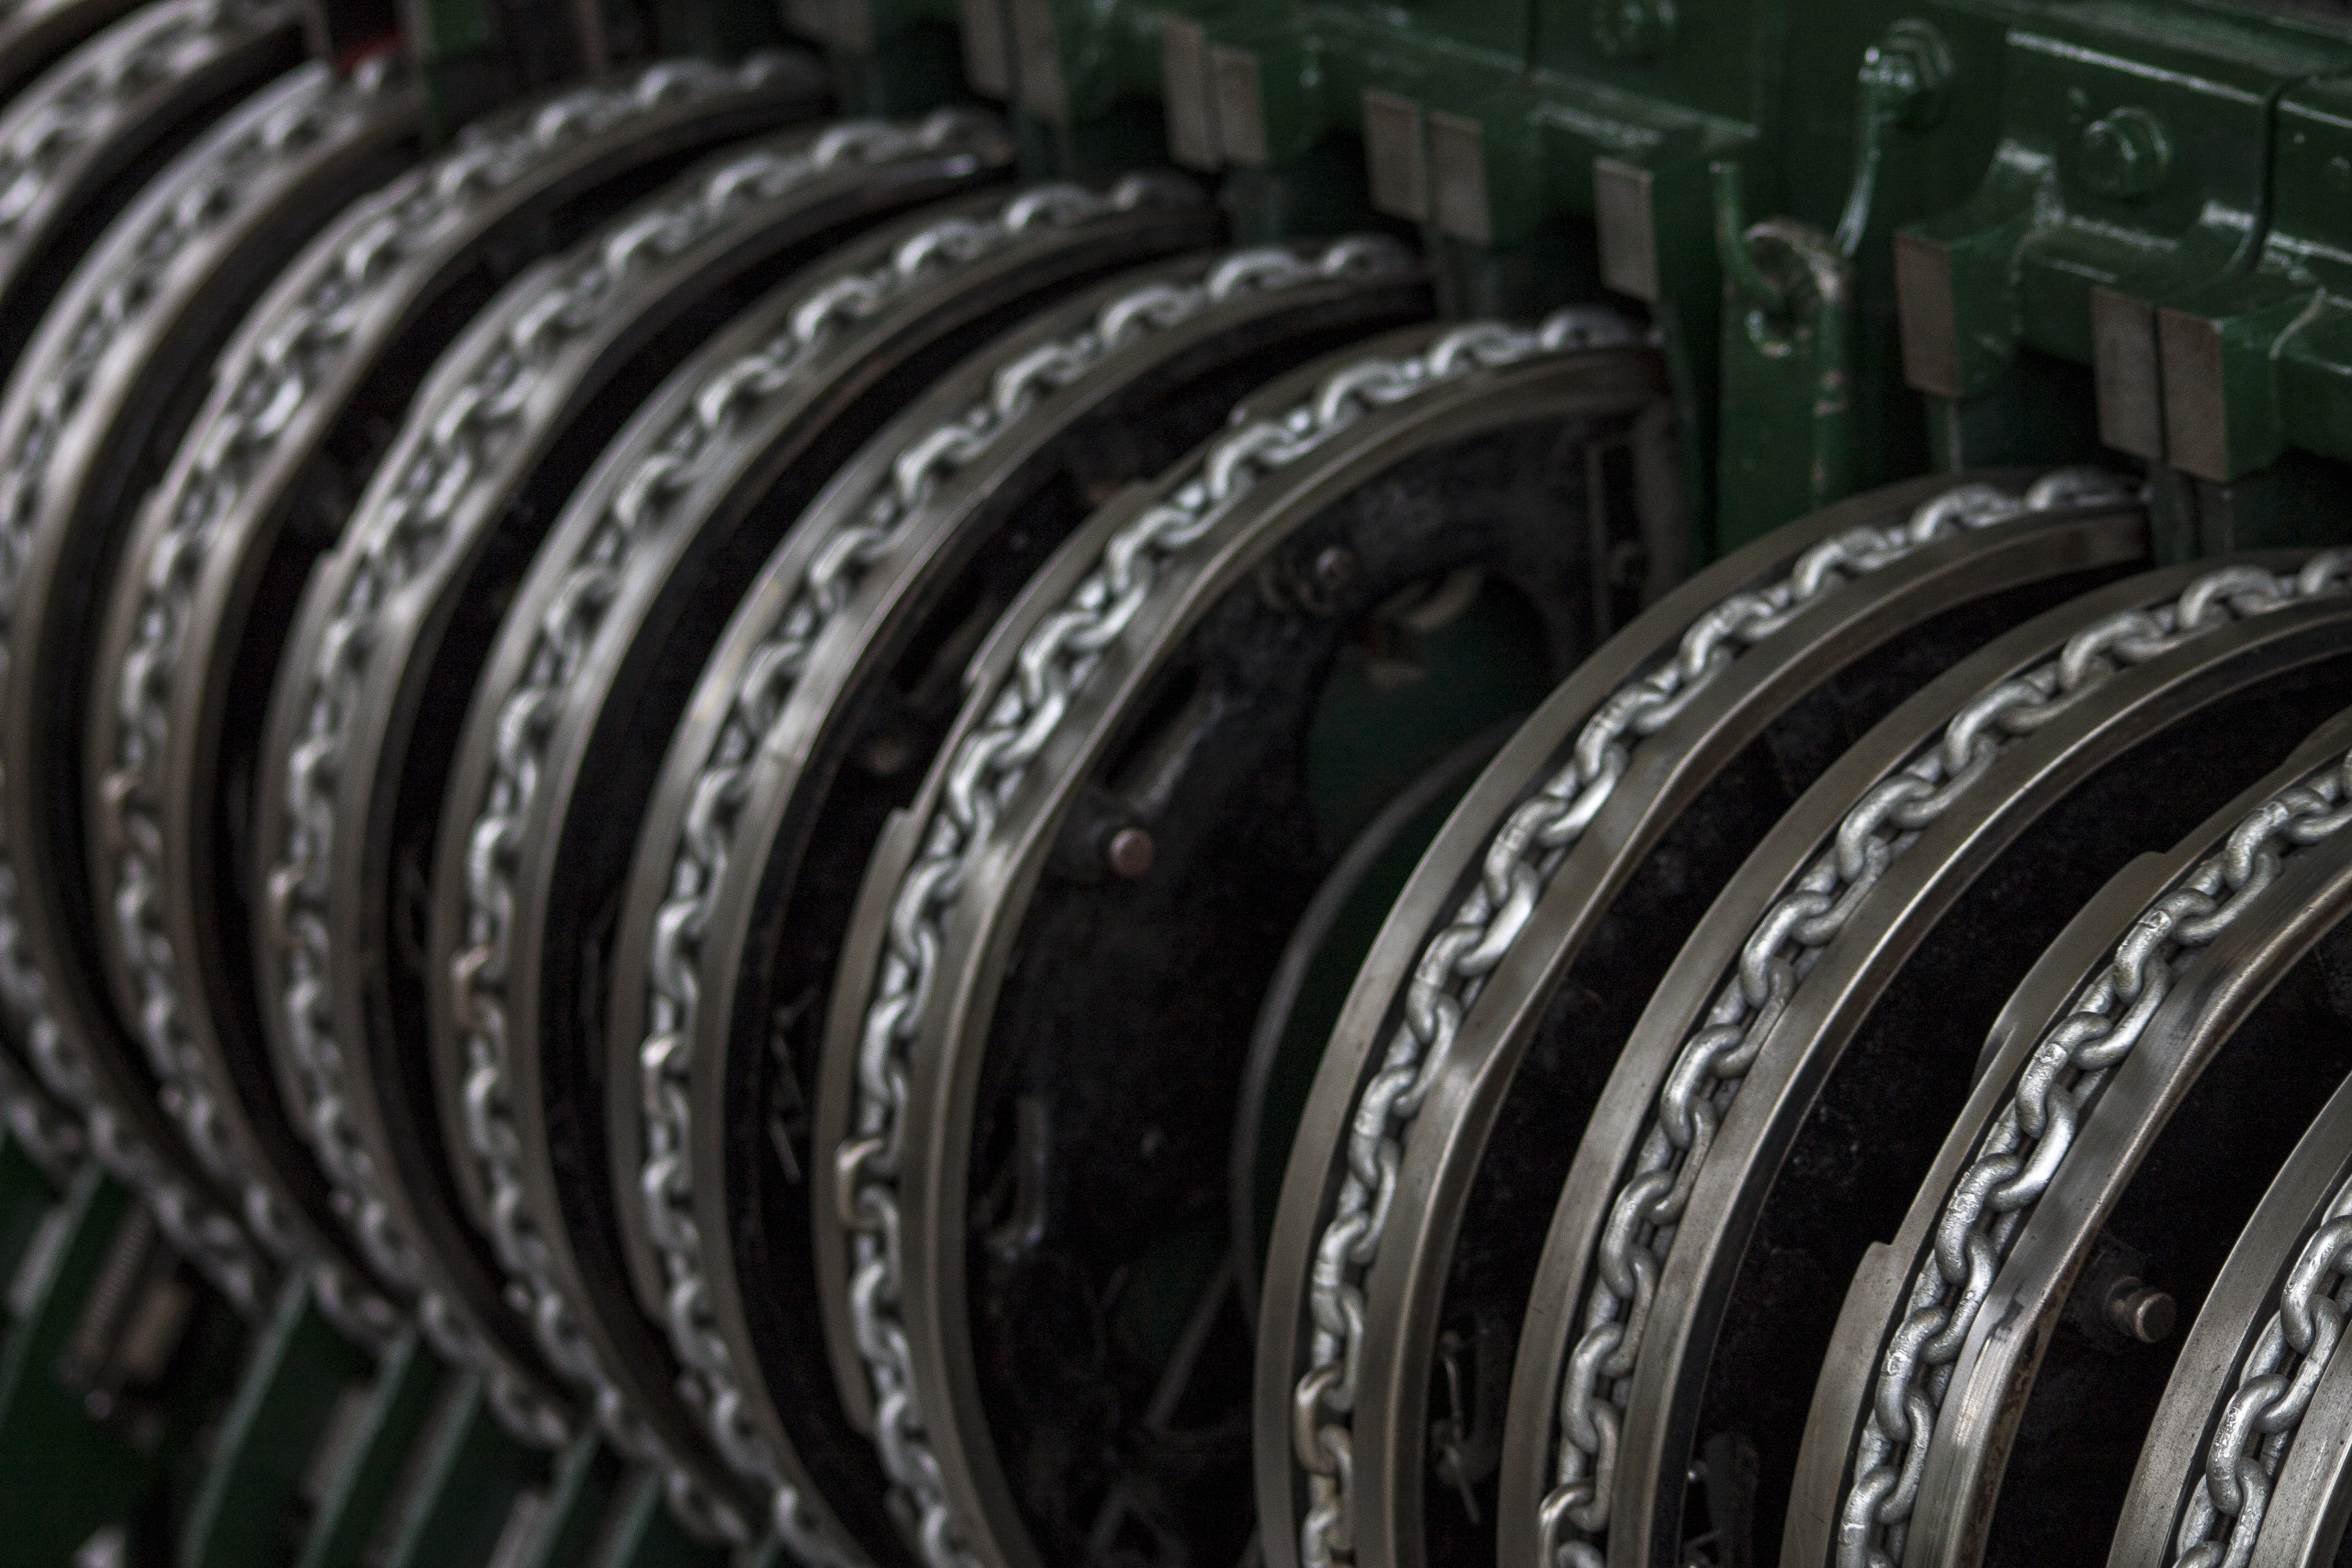
wheel, tire, necklace, thread, rim, iron, necklaces, tread, iron chain, anchor chain, role, auto part, automotive exterior, automotive tire, roles, thick chain, thick necklaces